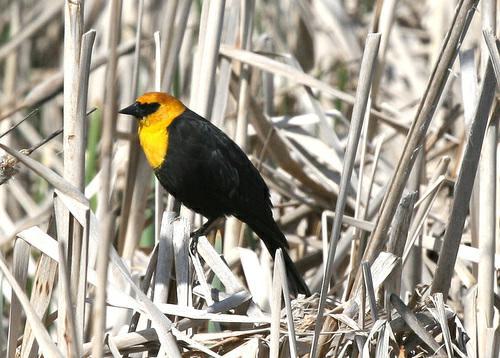
A photo of a yellow headed blackbird